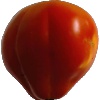
Label: Tomato 1